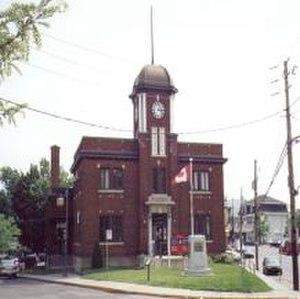
Bureau de poste de Waterloo
Waterloo est une ville du Québec, comprise dans la municipalité régionale de comté de La Haute-Yamaska, dans la région administrative de la Montérégie et elle est enclavée dans la municipalité de Shefford.